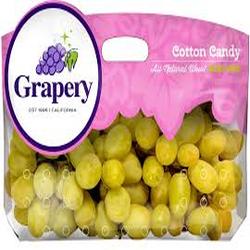
Label: Grapes